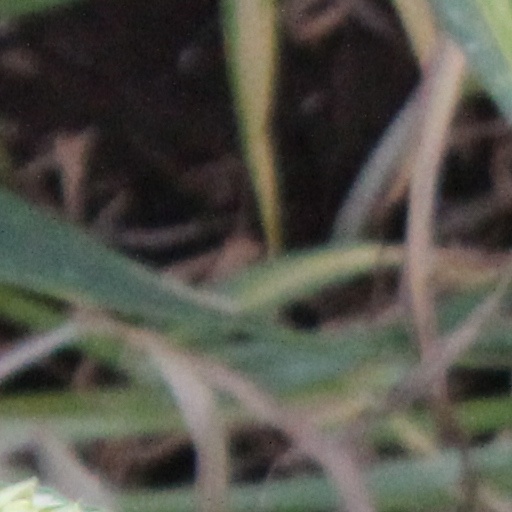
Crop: wheat